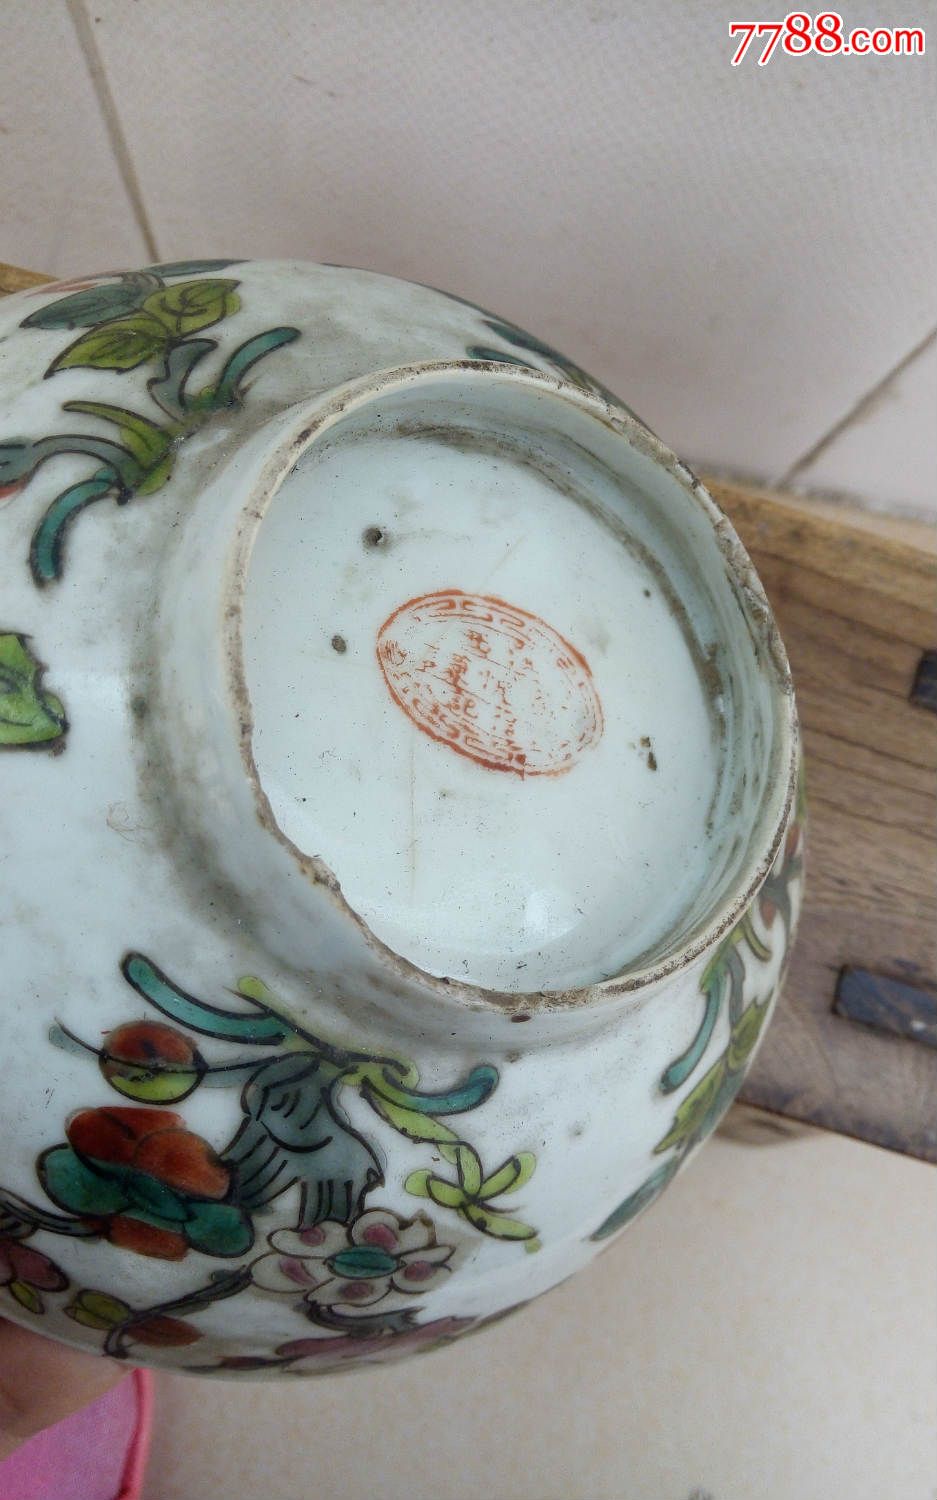
Label: trash